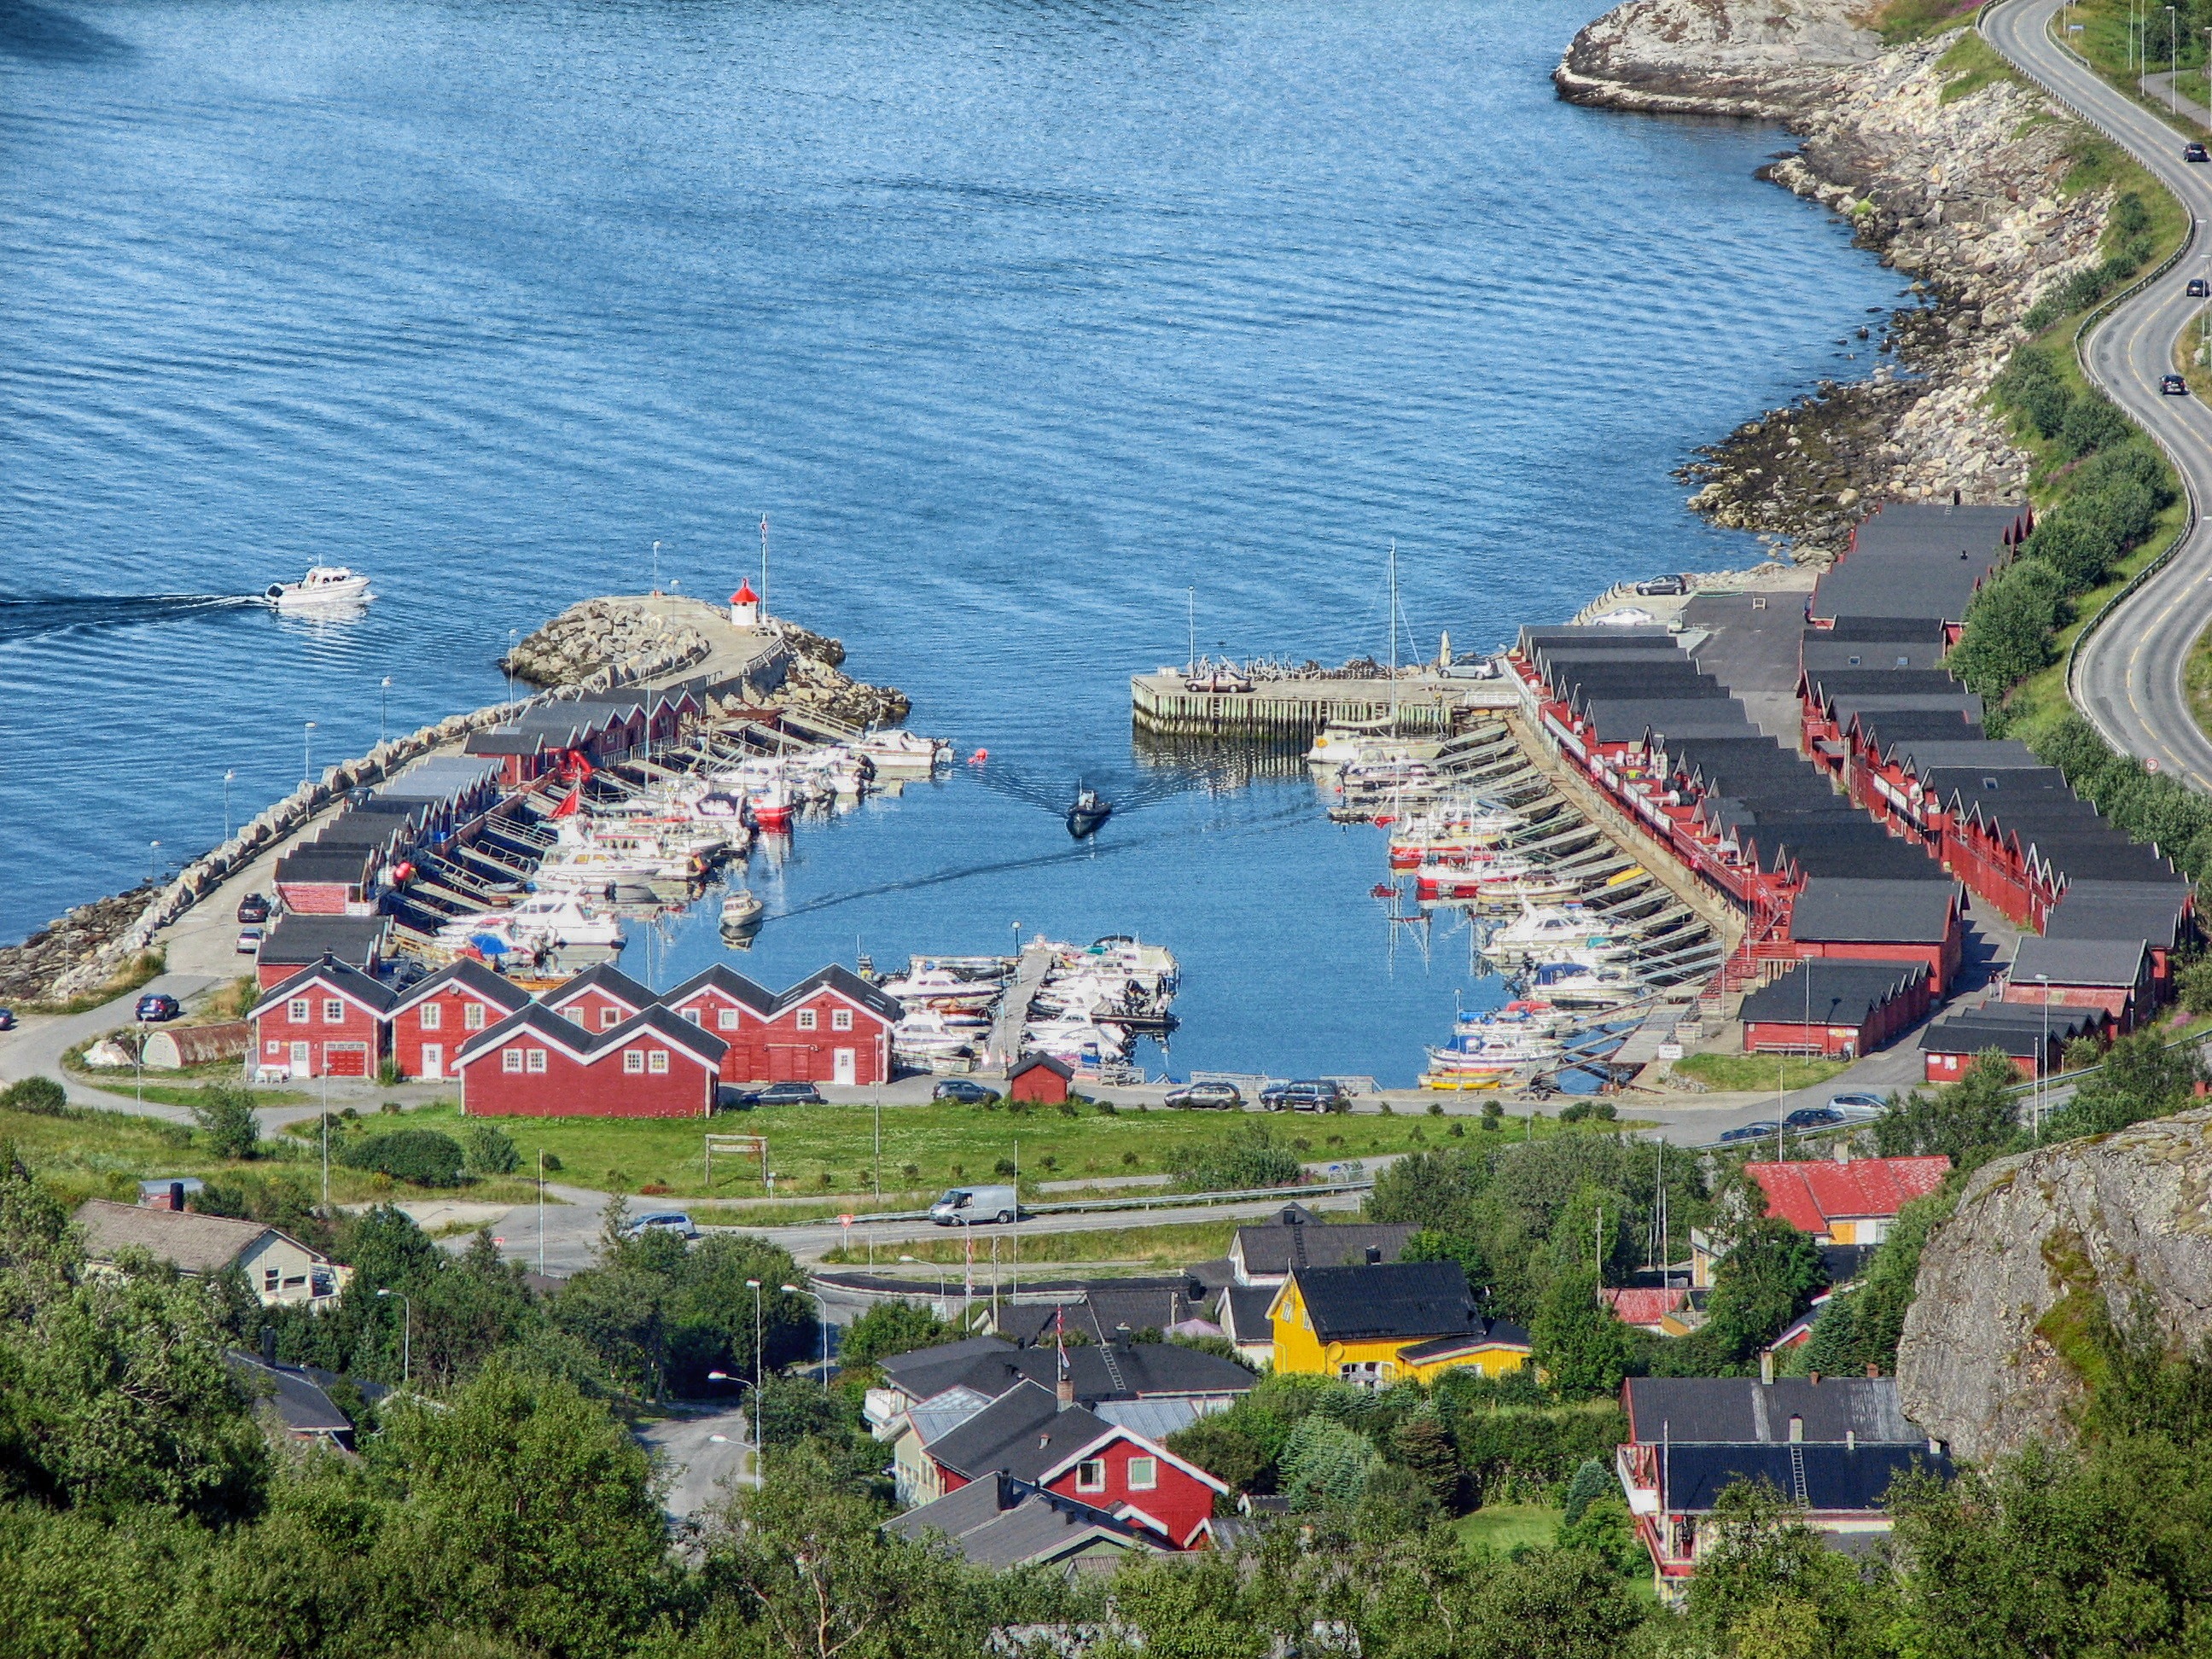
sea, coast, water, nature, dock, road, town, highway, summer, shoreline, spring, vehicle, bay, harbor, marina, port, tourism, waterway, trees, outside, hdr, buildings, boating, boats, ships, norway, bird's eye view, aerial photography, bodo